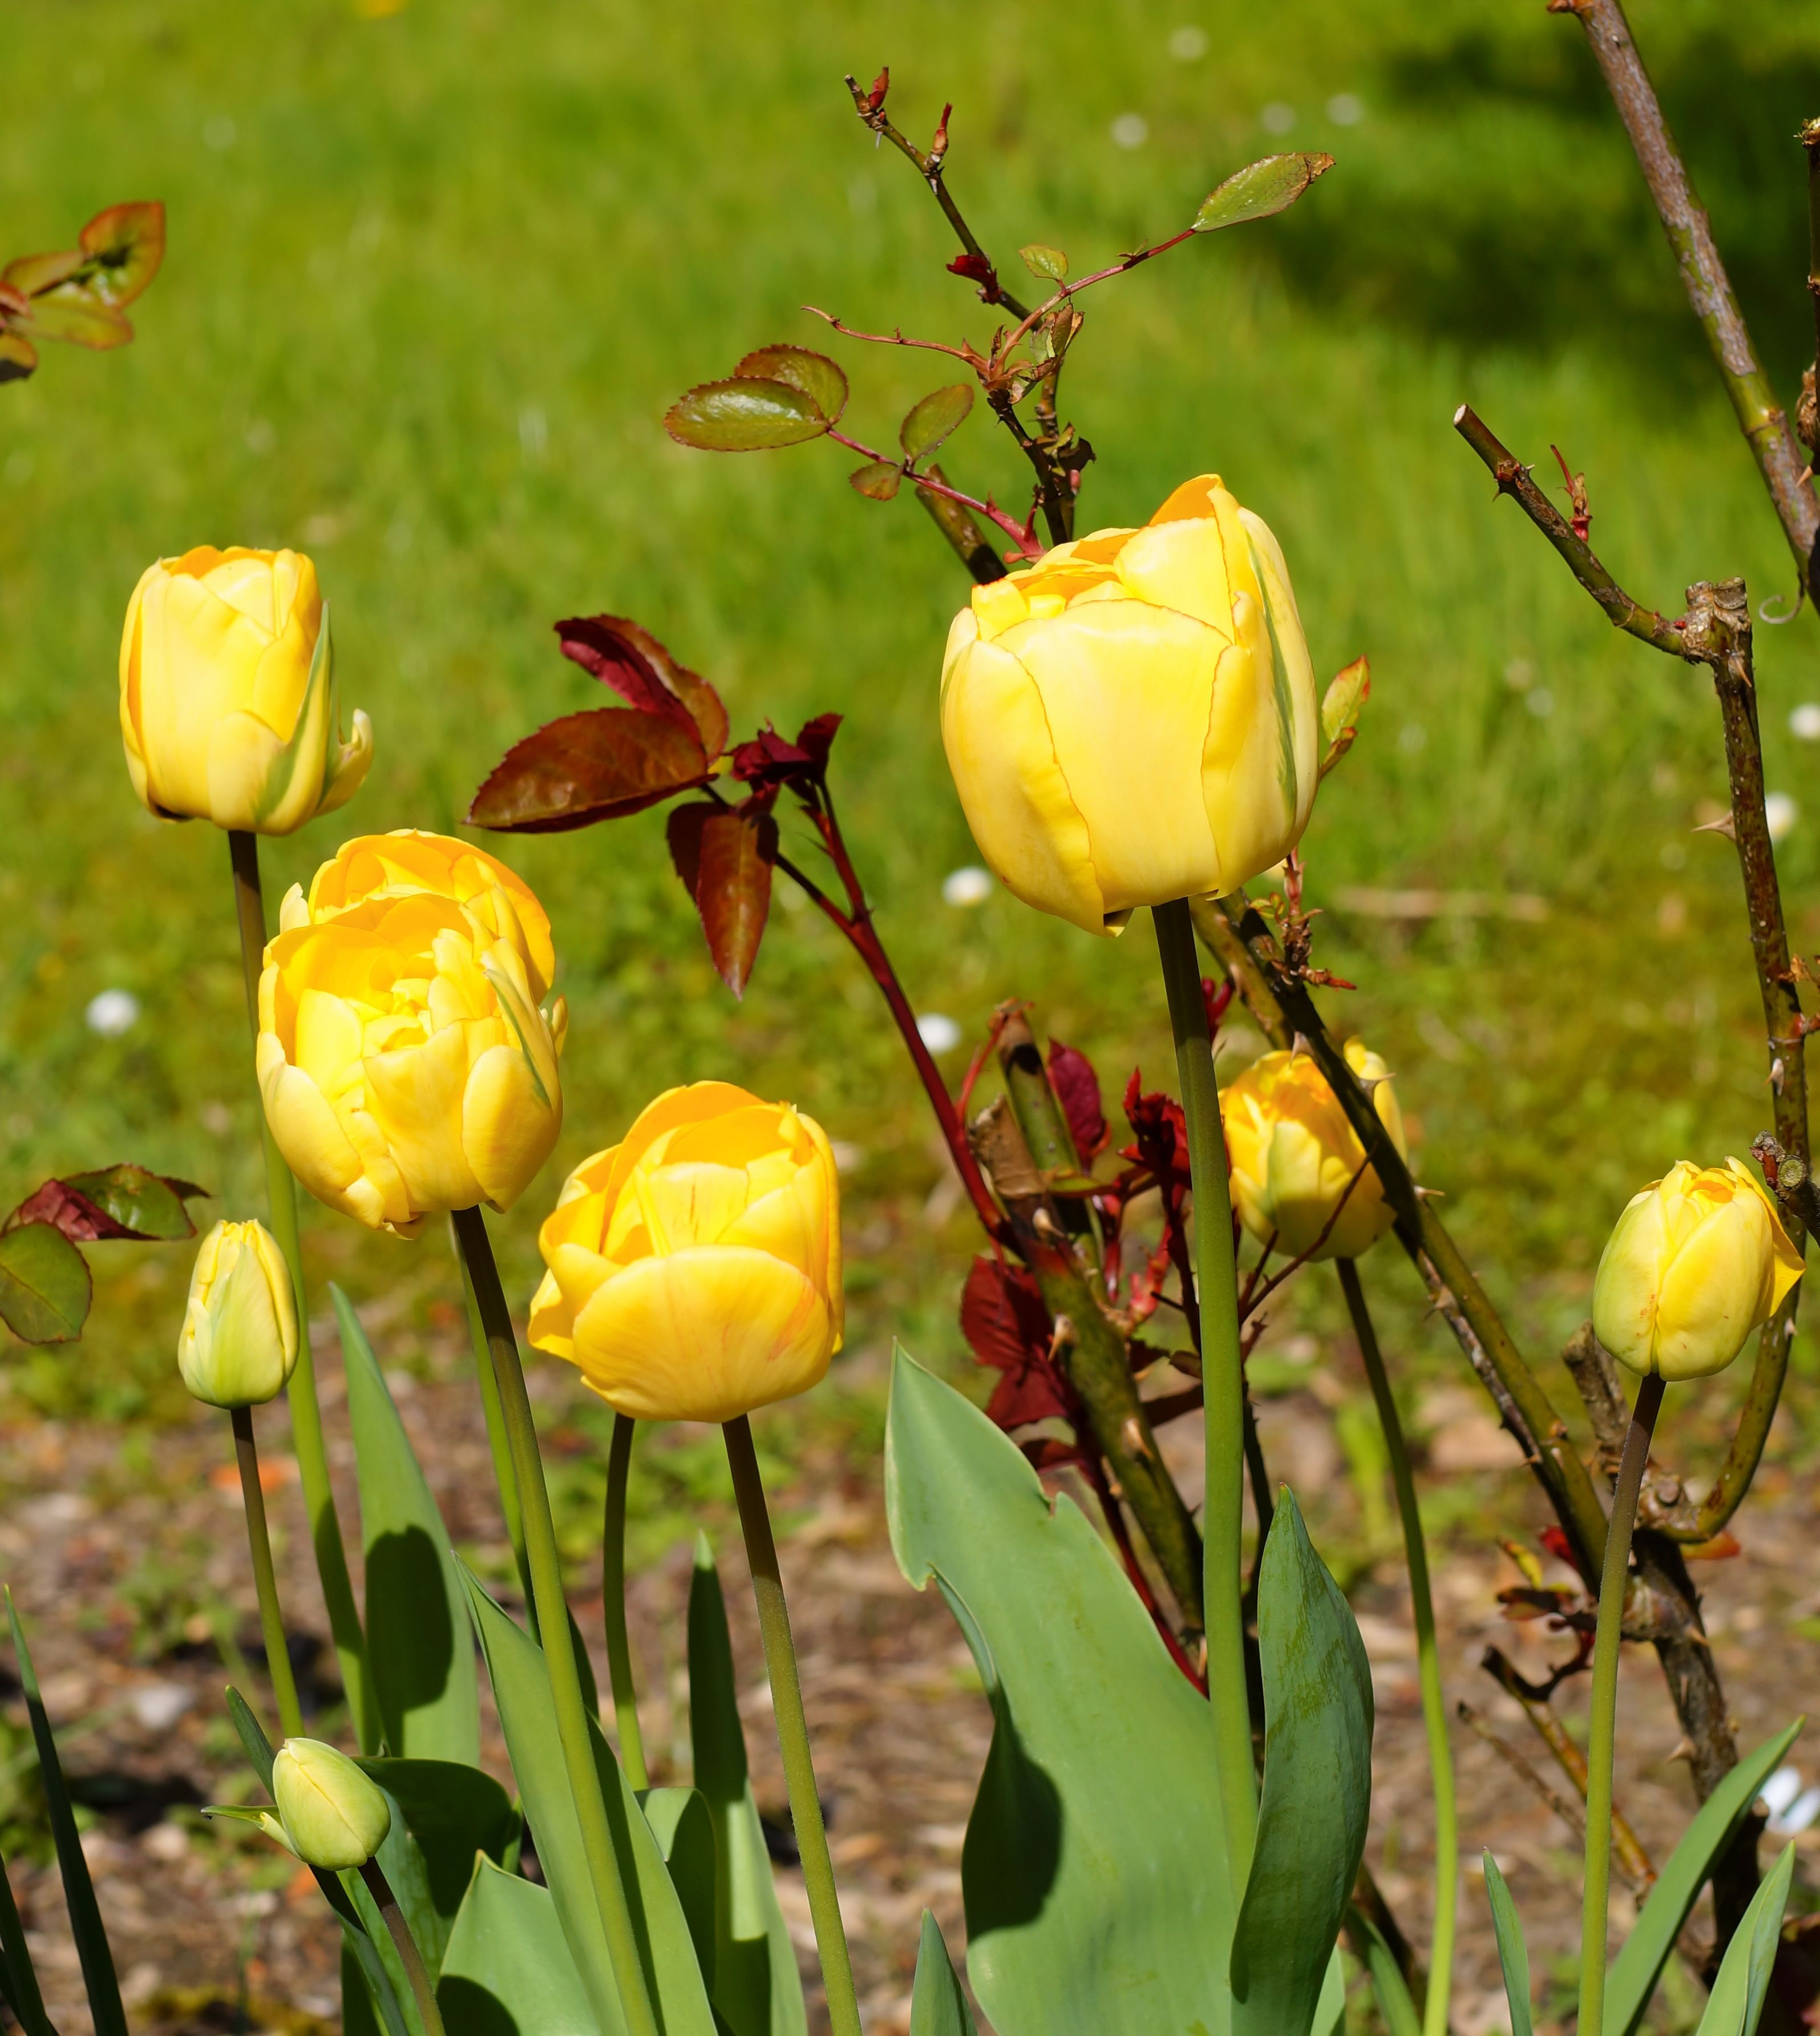
blossom, plant, flower, food, spring, produce, botany, yellow, close, flora, wildflower, flowers, tulips, early bloomer, cypripedium, macro photography, flowering plant, land plant